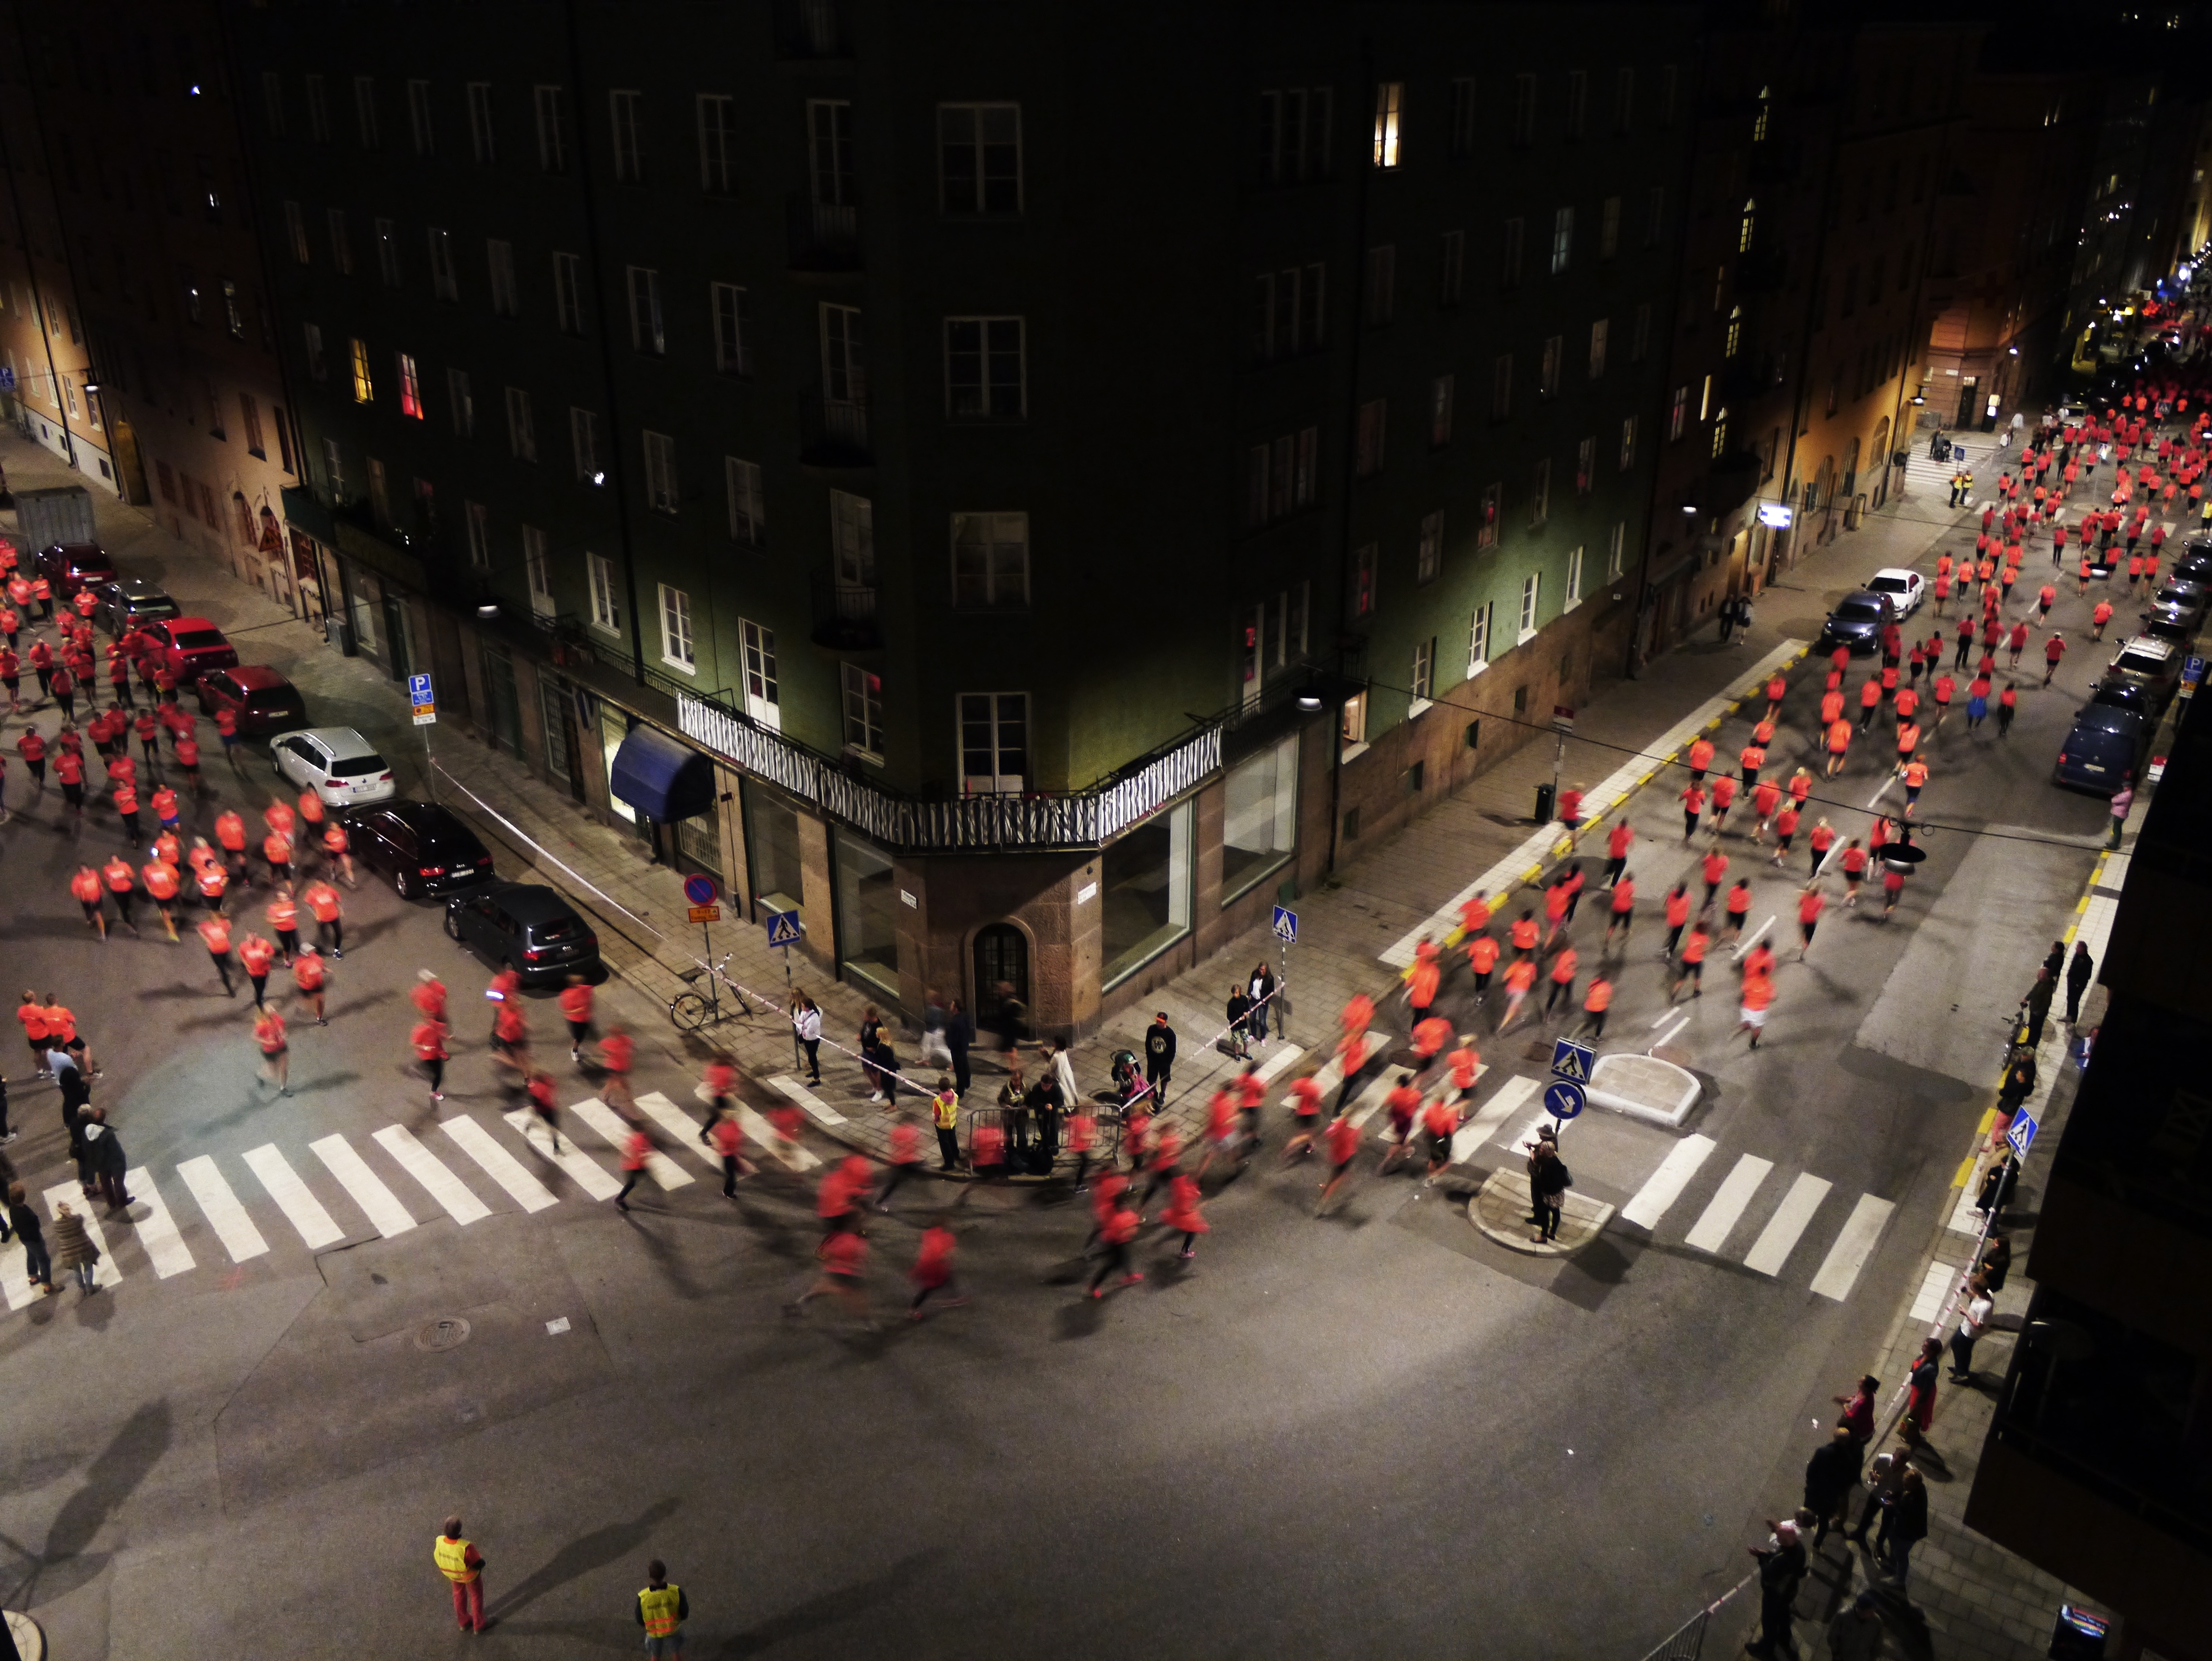
structure, people, road, street, night, city, crowd, stadium, race, arena, crossroads, metropolis, screenshot, sport venue